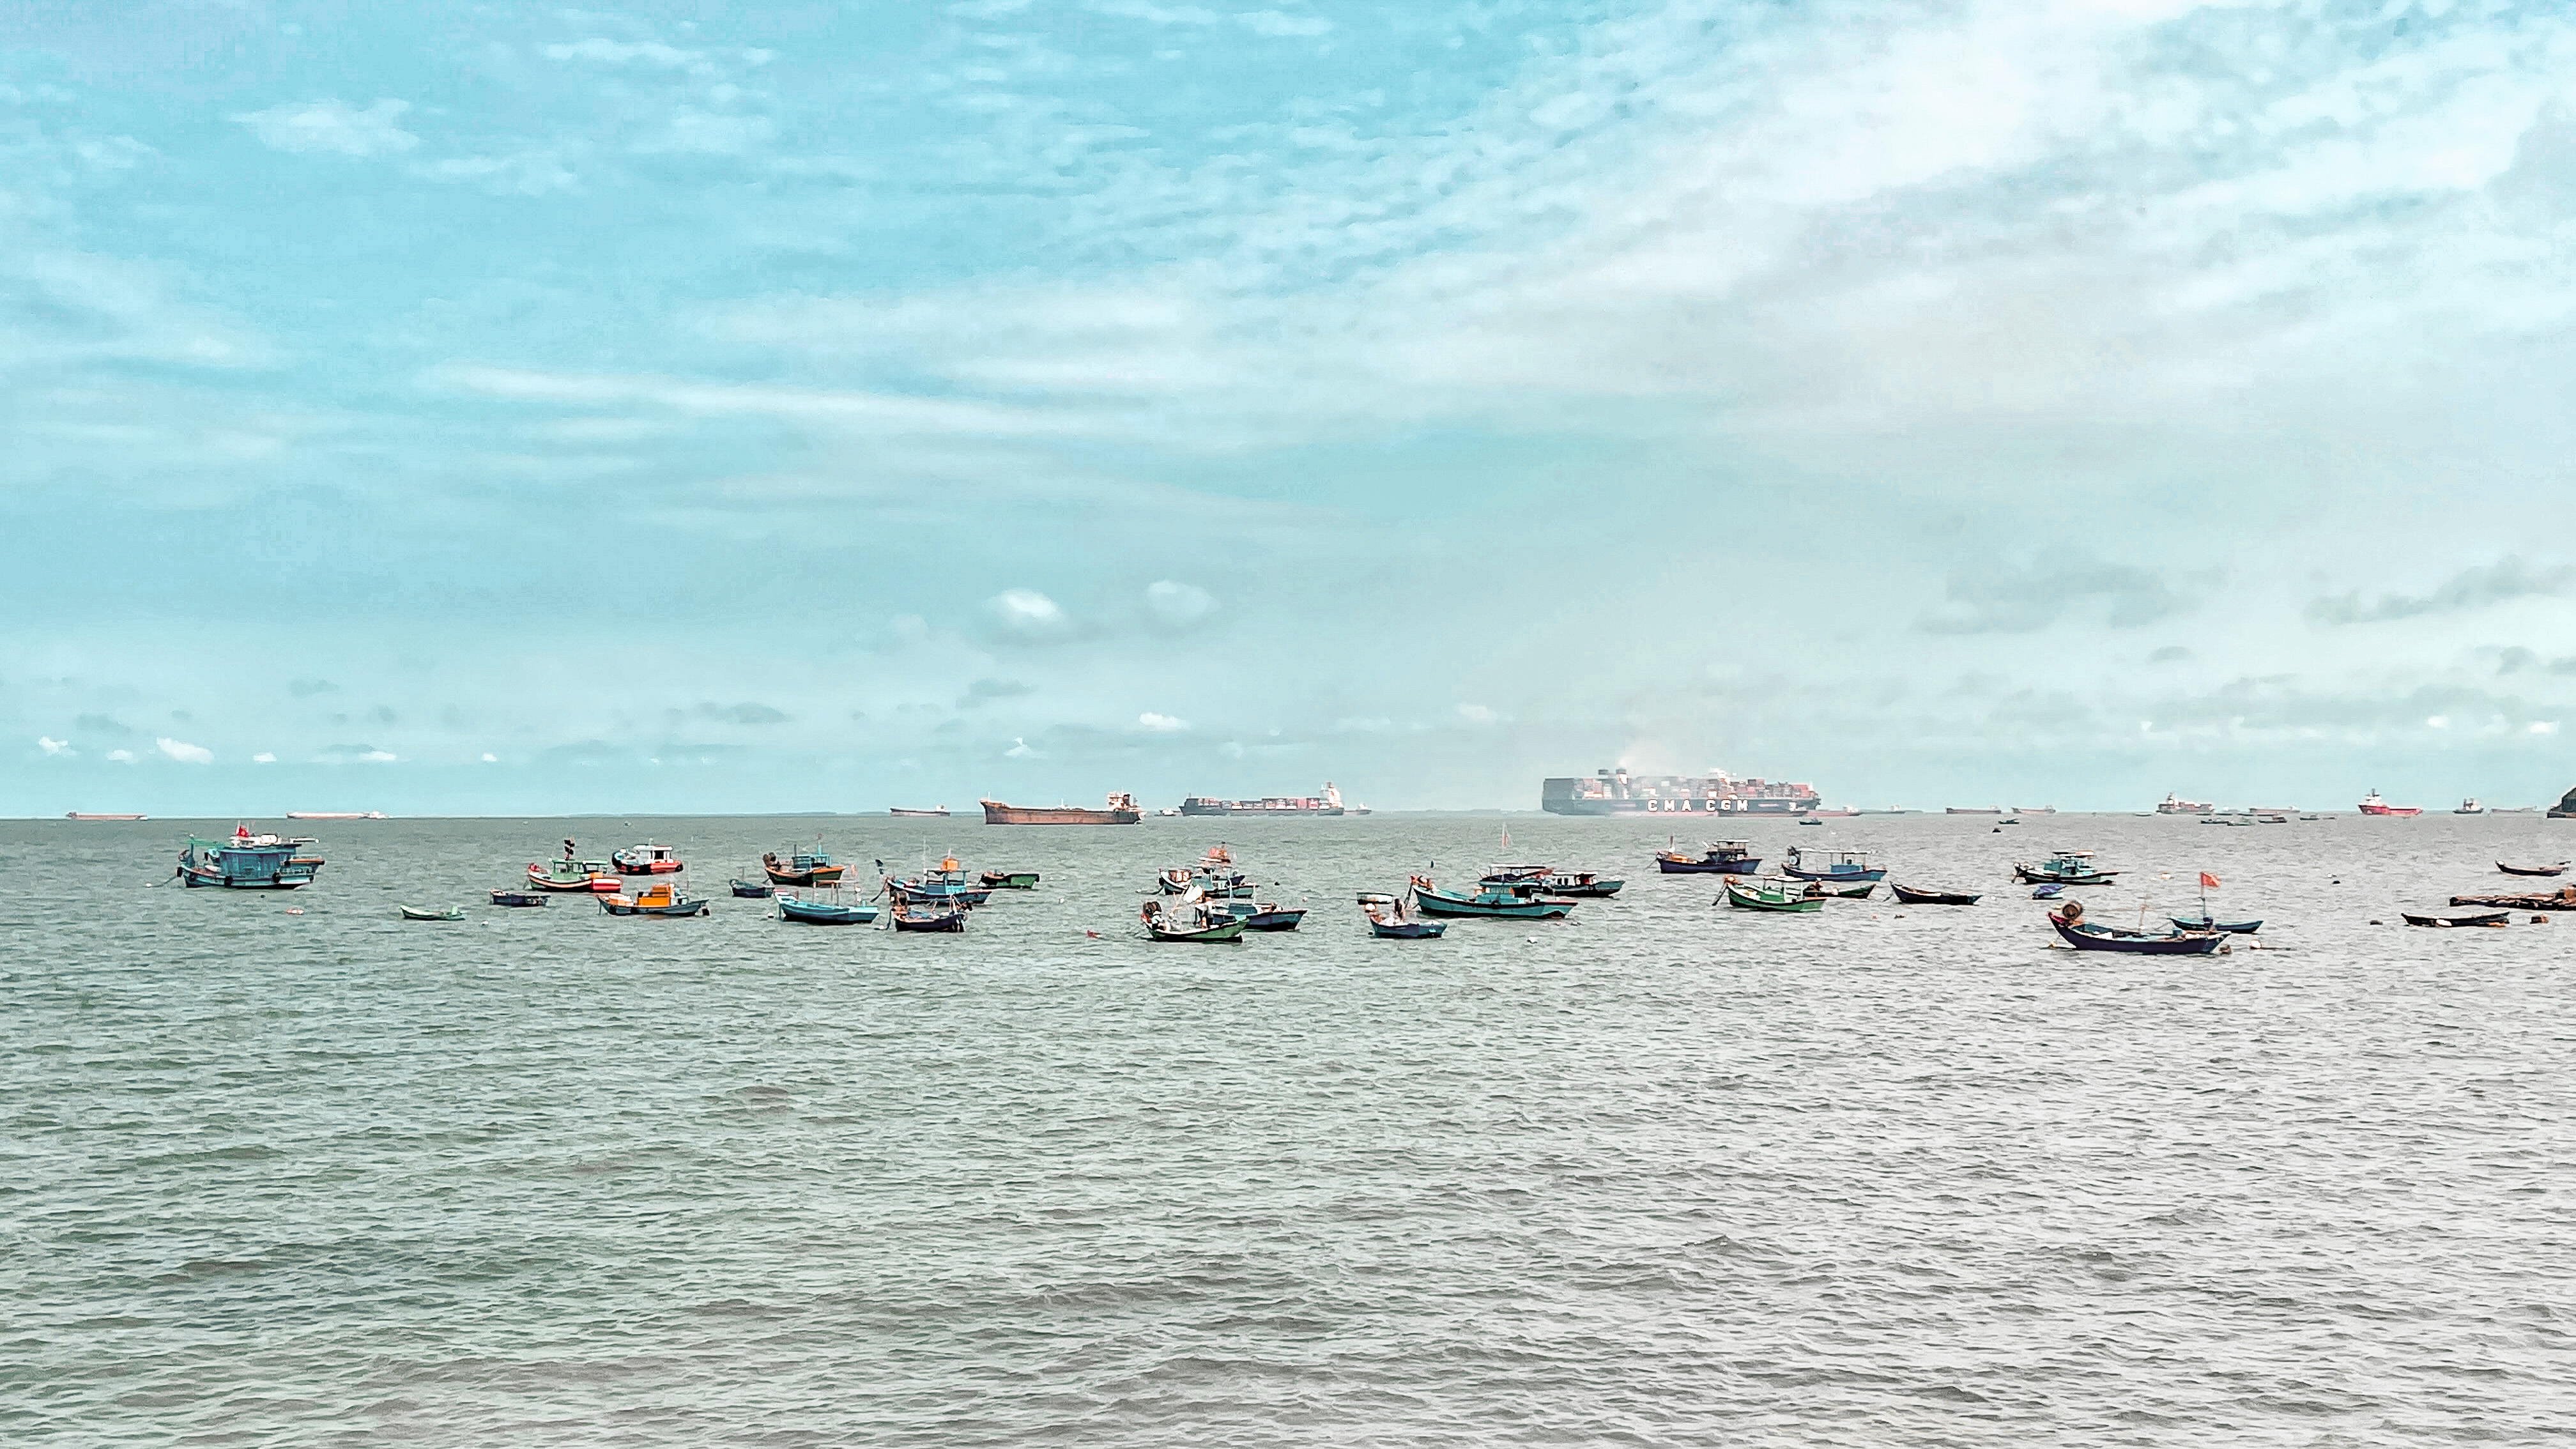
tree, cloud, sky, water, boat, watercraft, water resources, vehicle, lake, body of water, boats and boating equipment and supplies, coastal and oceanic landforms, waterway, horizon, city, wind wave, calm, shore, travel, landscape, ship, cumulus, coast, island, water transportation, sound, ocean, wave, bay, wind, channel, recreation, beach, tropics, inlet, tourism, sea, skiff, boating, rock, loch, vacation, lake district, panorama